Ryan Fitzpatrick

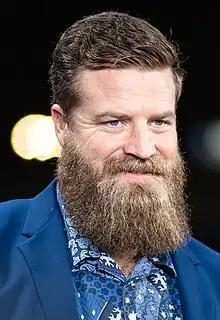
Fitzpatrick in 2023

Ryan Joseph Fitzpatrick (born November 24, 1982) is an American former professional football quarterback who played in the National Football League (NFL) for 17 seasons. He started at quarterback for nine teams, the most in league history. Fitzpatrick is also the only NFL player to have a passing touchdown with eight different teams.